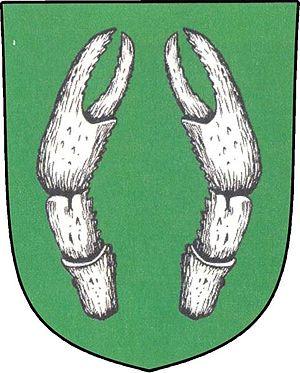
Vohančice est une commune du district de Brno-Campagne, dans la région de Moravie-du-Sud, en République tchèque. Sa population s'élevait à 189 habitants en 2017.